J. Evan Sadler

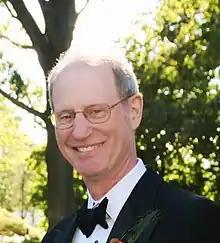
Dr. J. Evan Sadler

Sadler was born in Huntington, West Virginia, on 9 November 1951 to pathologist Jasper Evan Sadler Jr. and his wife Clara Rose Thompson Sadler. The younger Sadler studied chemistry at Princeton University and completed a medical degree at Duke University School of Medicine. Sadler completed his residency at Duke and a fellowship at the University of Washington and subsequently joined Washington University School of Medicine faculty in 1984. Between 1982 and 2008, Sadler was a Howard Hughes Medical Investigator. In 2014, Sadler was appointed Ira M. Lang Professor of Medicine.